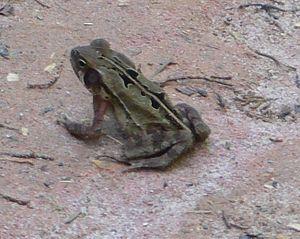
Rhinella crucifer est une espèce d'amphibiens de la famille des Bufonidae.